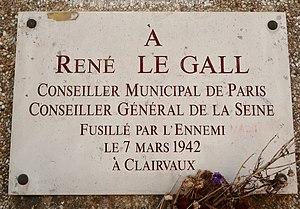
Plaque en hommage à René Le Gall, devant le square René-Le-Gall, côté rue Berbier-du-Mets (Paris, 13e).
Le square René-Le Gall ou jardin des Gobelins est un grand square situé dans le 13ᵉ arrondissement de Paris.